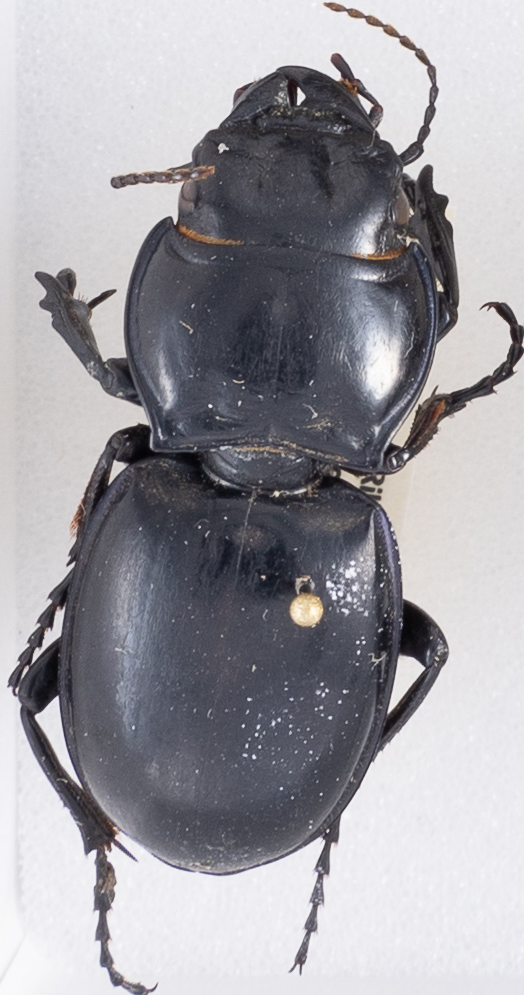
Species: Pasimachus californicus
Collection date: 2019-04-22
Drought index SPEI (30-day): -1.128
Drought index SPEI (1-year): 0.512
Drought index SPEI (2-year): -0.46